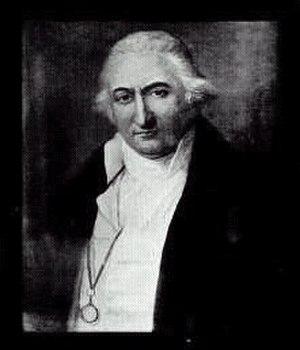
Samuel John Galton, fut un fabricant d'armes membre de la Royal Society et de la Lunar Society. Le pont Galton Bridge situé à Smethwick et différents lieux à Birmingham sont nommés en son honneur.
La famille Darwin-Wedgwood est une célèbre famille anglaise, descendant de Erasmus Darwin et de Josiah Wedgwood, dont le membre le plus connu est le naturaliste Charles Darwin. La famille contient au moins dix membres de la Royal Society et plusieurs artistes et poètes.